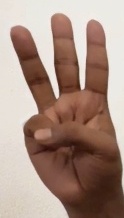
ASL sign: 6